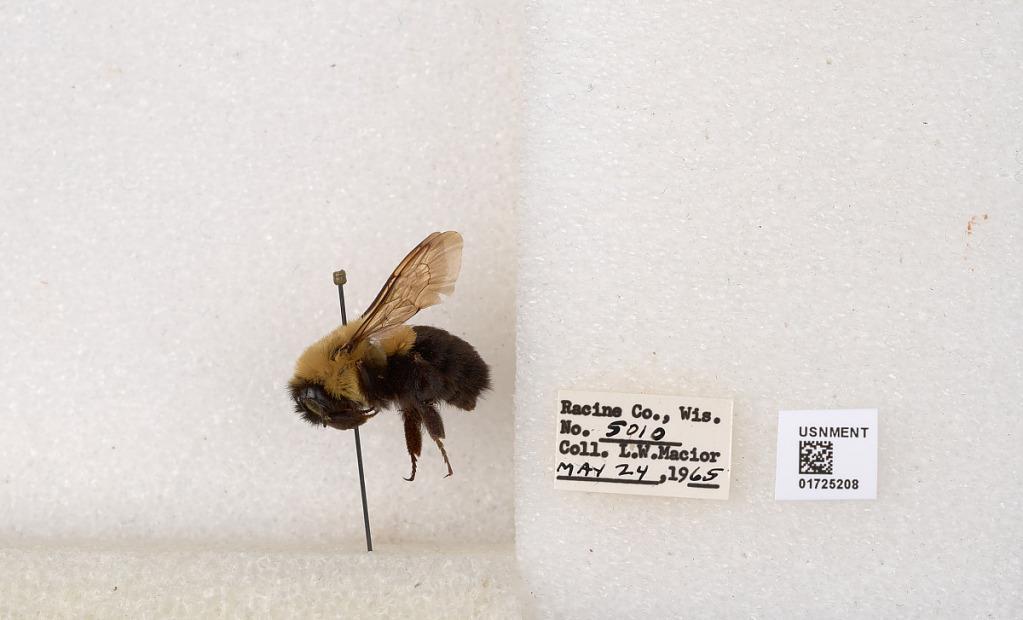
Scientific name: Bombus impatiens Cresson
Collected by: L. Macior
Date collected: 1965-5-24
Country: United States
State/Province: Wisconsin
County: Racine
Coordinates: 42.7299, -87.8123